Delaware Route 62

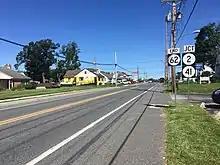
DE 62 westbound approaching its terminus at DE 2 and DE 41 in Prices Corner

DE 62 heads southeast from DE 2 (Kirkwood Highway) on Newport Gap Pike, a two-lane undivided road. Newport Gap Pike continues northwest past this intersection as DE 41. The road passes west of Prices Corner Shopping Center and intersects Old Capitol Trail as it heads through suburban residential and commercial developments, crossing the Wilmington and Western Railroad and CSX's Philadelphia Subdivision railroad line at-grade. DE 62 passes more development and reaches the community of Belvedere, where it turns into a divided highway and comes to a ramp from southbound DE 141.